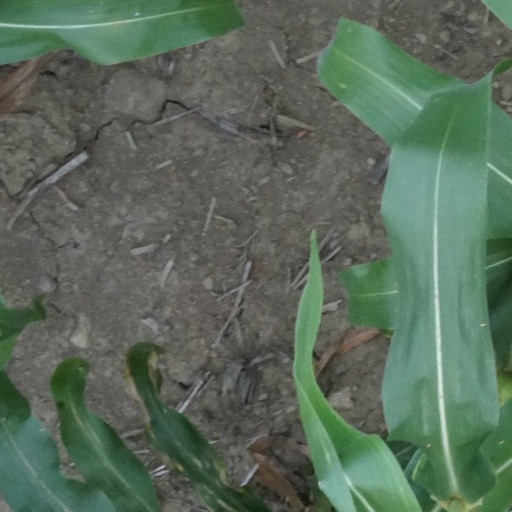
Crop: maize; corn